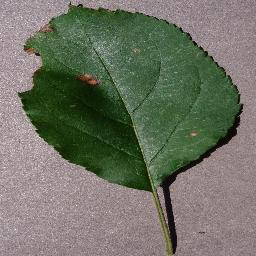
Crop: apple
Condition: black_rot